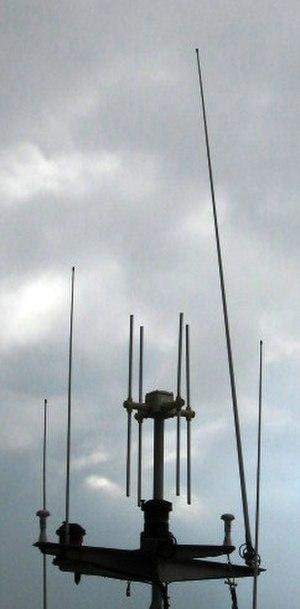
ELBA, Radiophare de repérage d'urgence avion sur 121,5 MHz et sur 156,8 MHz
Une radiobalise de localisation des sinistres ou RLS est un transmetteur qui émet un signal dans la bande de fréquence 406 MHz en numérique en cas de détresse, d'urgence pour donner l'emplacement d'un navire, d'un avion ou d'une personne en détresse. Ce signal est ensuite reçu par un ou des satellites du réseau Cospas-Sarsat et GEOSAR qui déterminent la localisation et transmettent les coordonnées au bureau de recherche le plus proche. Le signal peut contenir l'information de la position prise par GPS ce qui rend la localisation plus aisée.
La radiogoniométrie est la détermination de la direction d'arrivée d'une onde électromagnétique.
Les radiocommunications aéronautiques sont dans des bandes de fréquences du spectre radioélectrique, réservée à l'aéronautique par des traités internationaux. Elles sont utilisées pour les communications entre les pilotes et le personnel des stations au sol. Elle permet de transmettre des clairances et des informations importantes pour la sécurité de la circulation aérienne et l'efficacité de la gestion du trafic aérien.
L'effet Doppler, ou effet Doppler-Fizeau, est le décalage de fréquence d’une onde observé entre les mesures à l'émission et à la réception, lorsque la distance entre l'émetteur et le récepteur varie au cours du temps. Si on désigne de façon générale ce phénomène physique sous le nom d'effet Doppler, le nom d'« effet Doppler-Fizeau » est réservé aux ondes électromagnétiques.
Le canal 16 ou voie 16 de la bande marine VHF est la fréquence internationale de détresse et d'appel en radiotéléphonie. Le canal 16 doit être veillé en permanence par tous les navires, afin de recevoir les appels de routine, de sécurité ou d'urgence ainsi que les messages de détresse. La portée d'exploitation est inférieure à 60 km.
La recherche et le sauvetage est le vocable francophone consacré pour définir et décrire l'ensemble de l'organisation et des opérations de localisation et de secours aux personnes en situation de détresse.